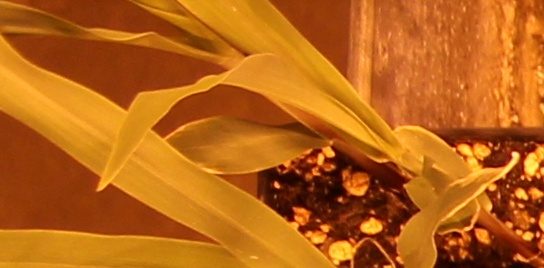
Label: Corn